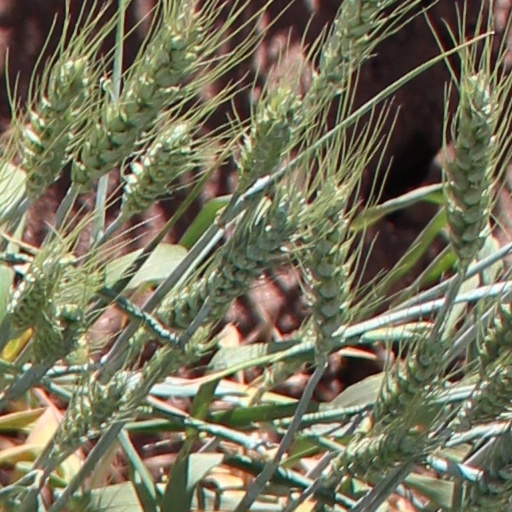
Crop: wheat